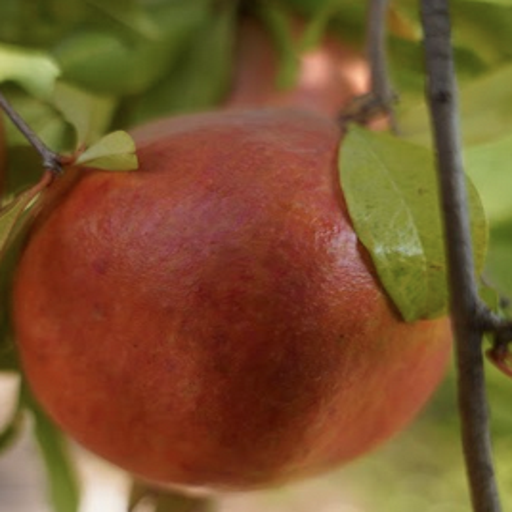
Label: Healthy